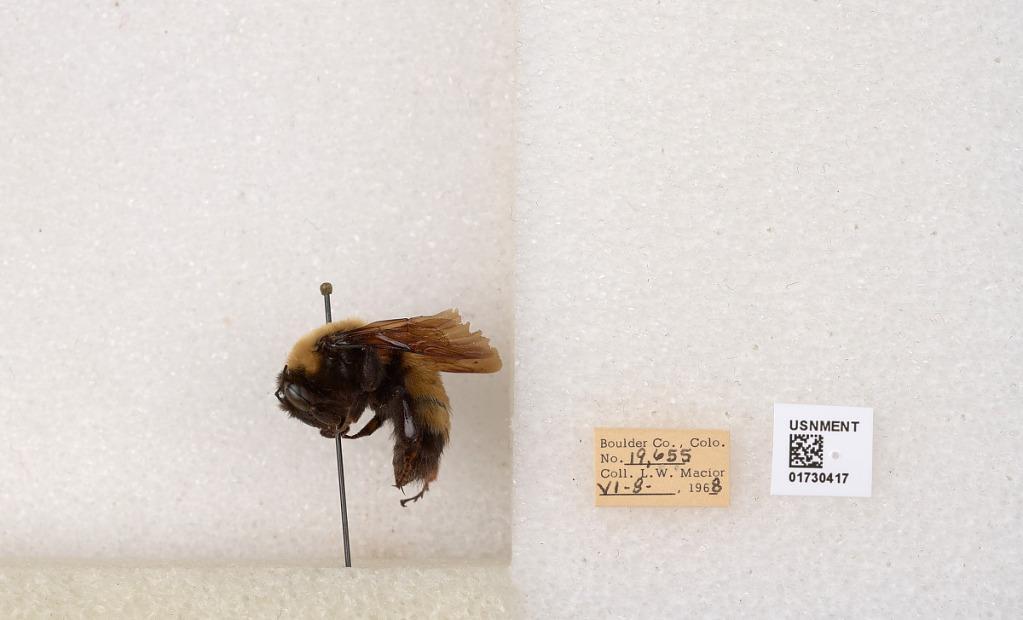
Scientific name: Bombus (Bombus) nevadensis Cresson
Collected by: L. Macior
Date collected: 1968-6-8
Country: United States
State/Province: Colorado
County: Boulder
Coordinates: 40.0925, -105.358